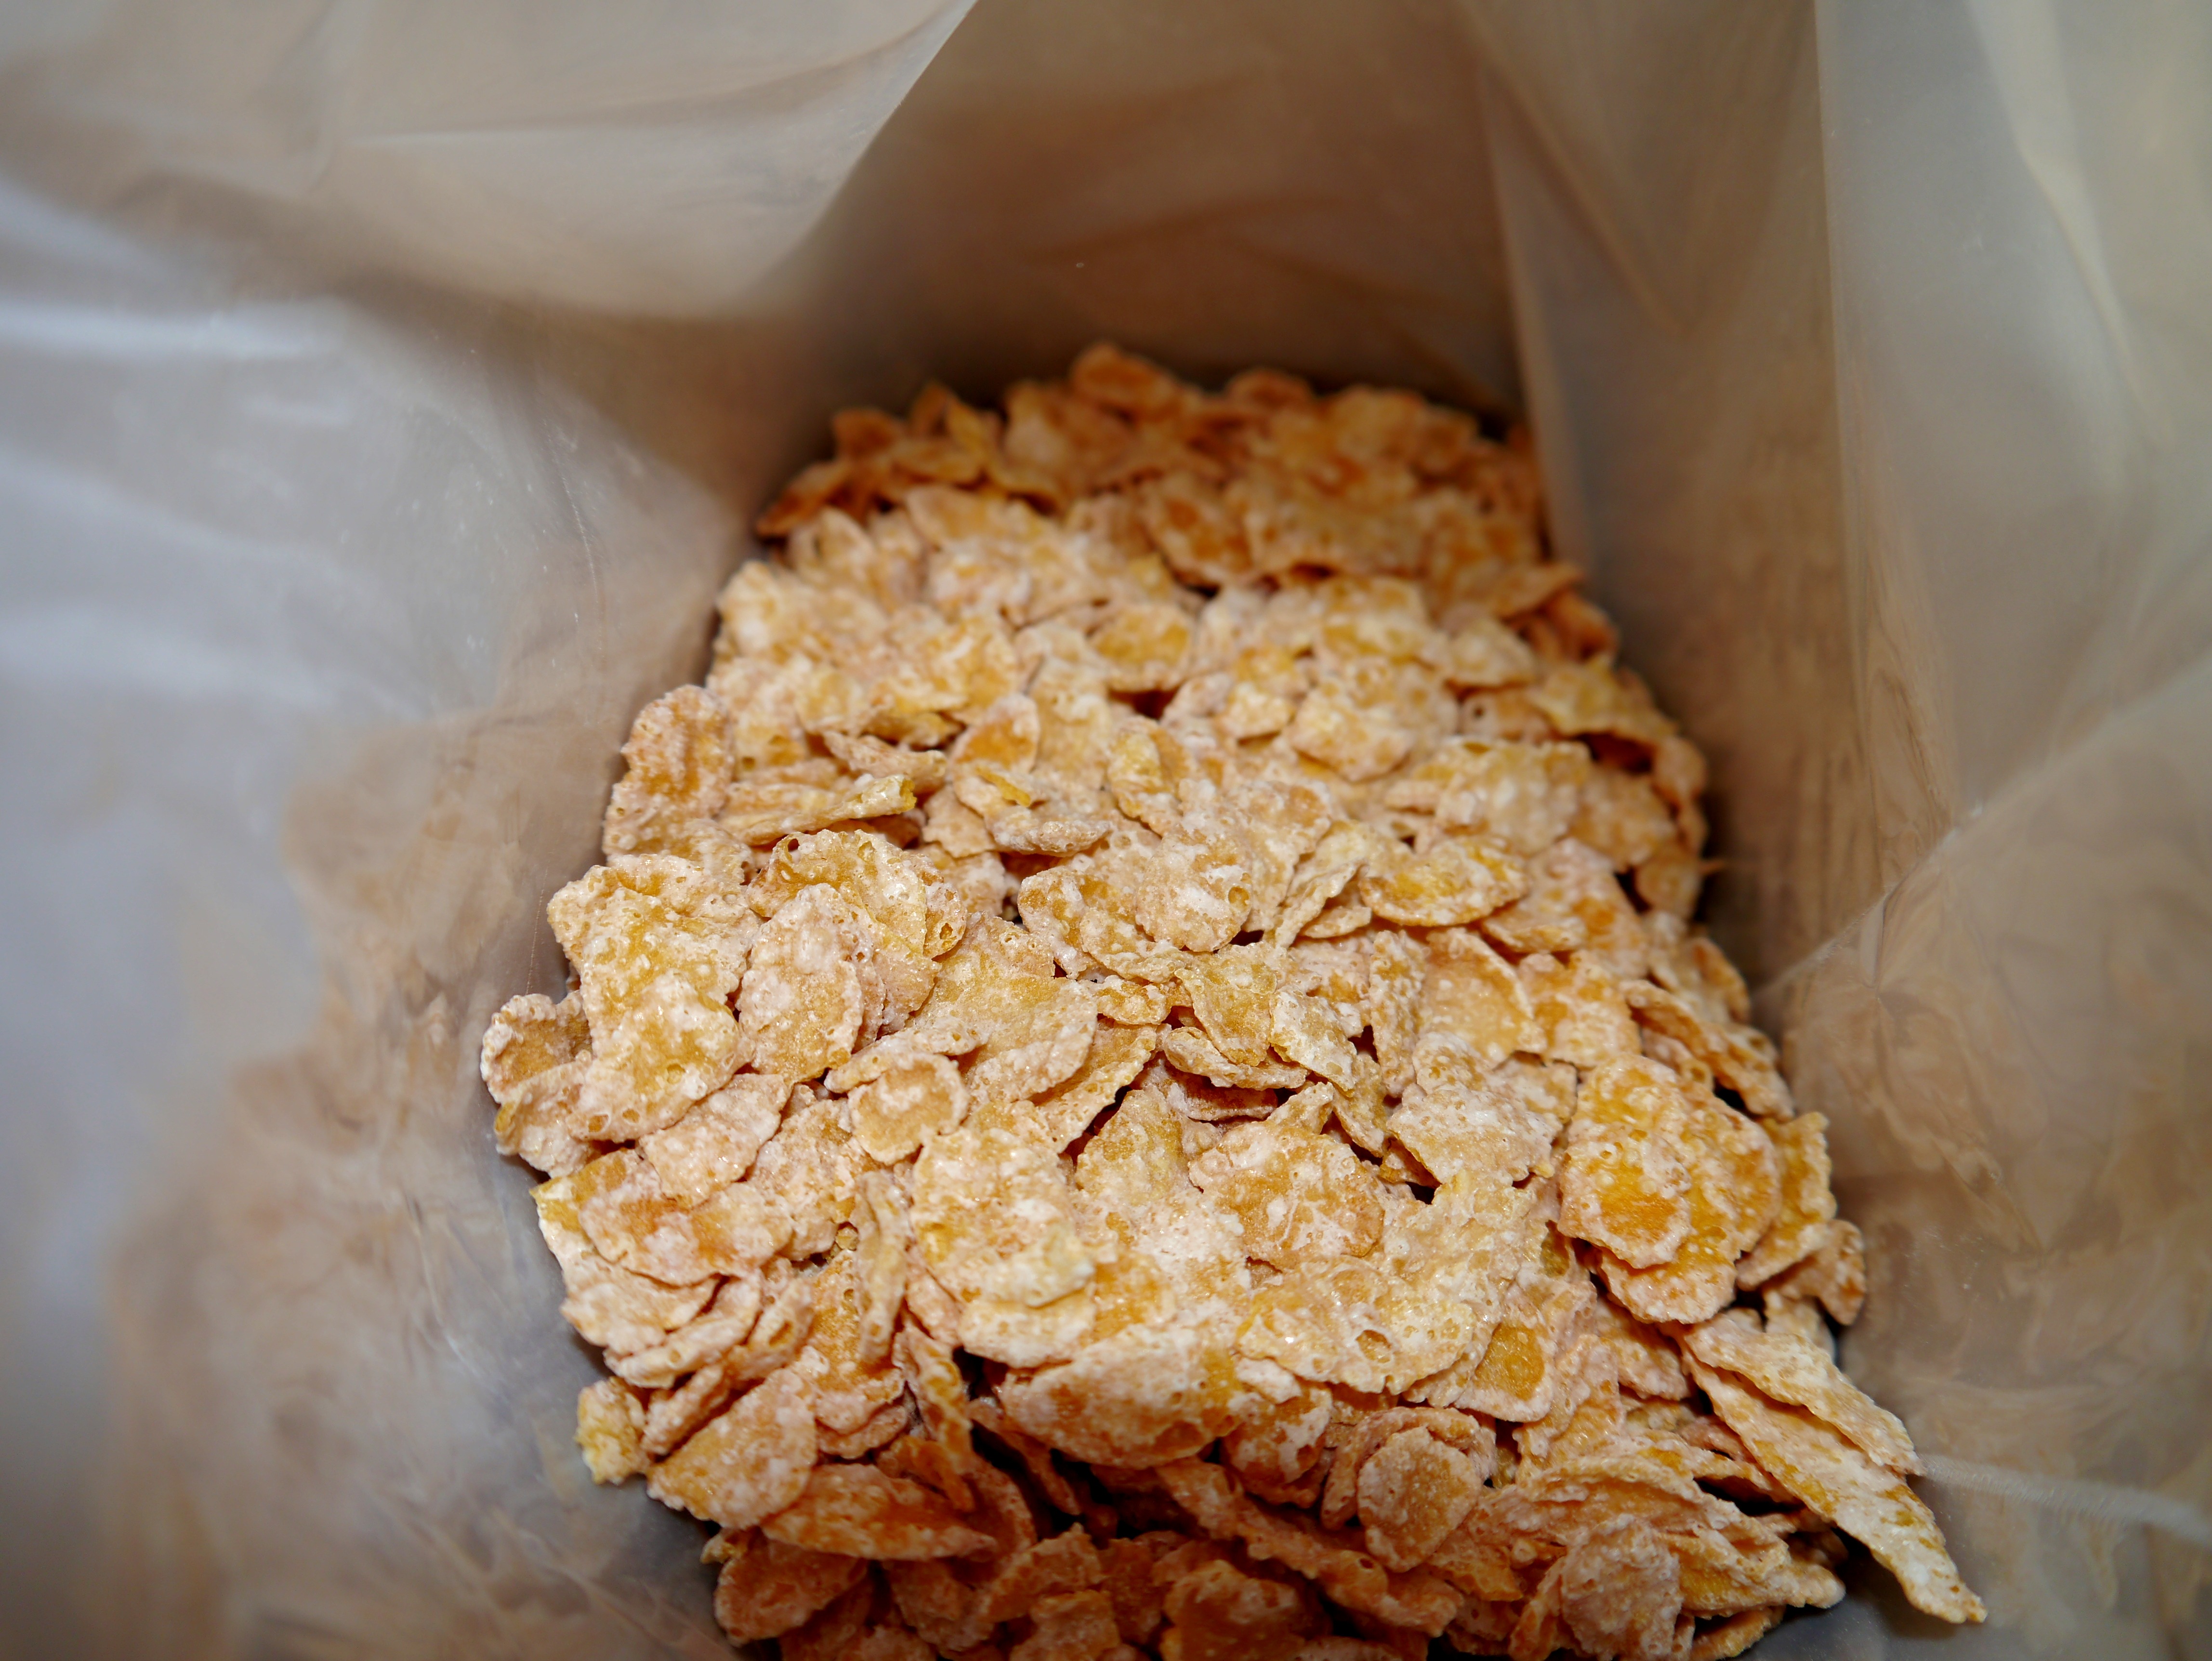
dish, meal, food, produce, breakfast, baking, dessert, eat, cereal, coconut, vegetarian food, baked goods, pack, flavor, muesli, breakfast cereal, grass family, snack food, cookies and crackers, grain flaks